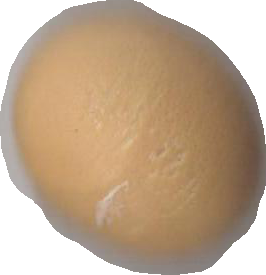
Variety: Dega